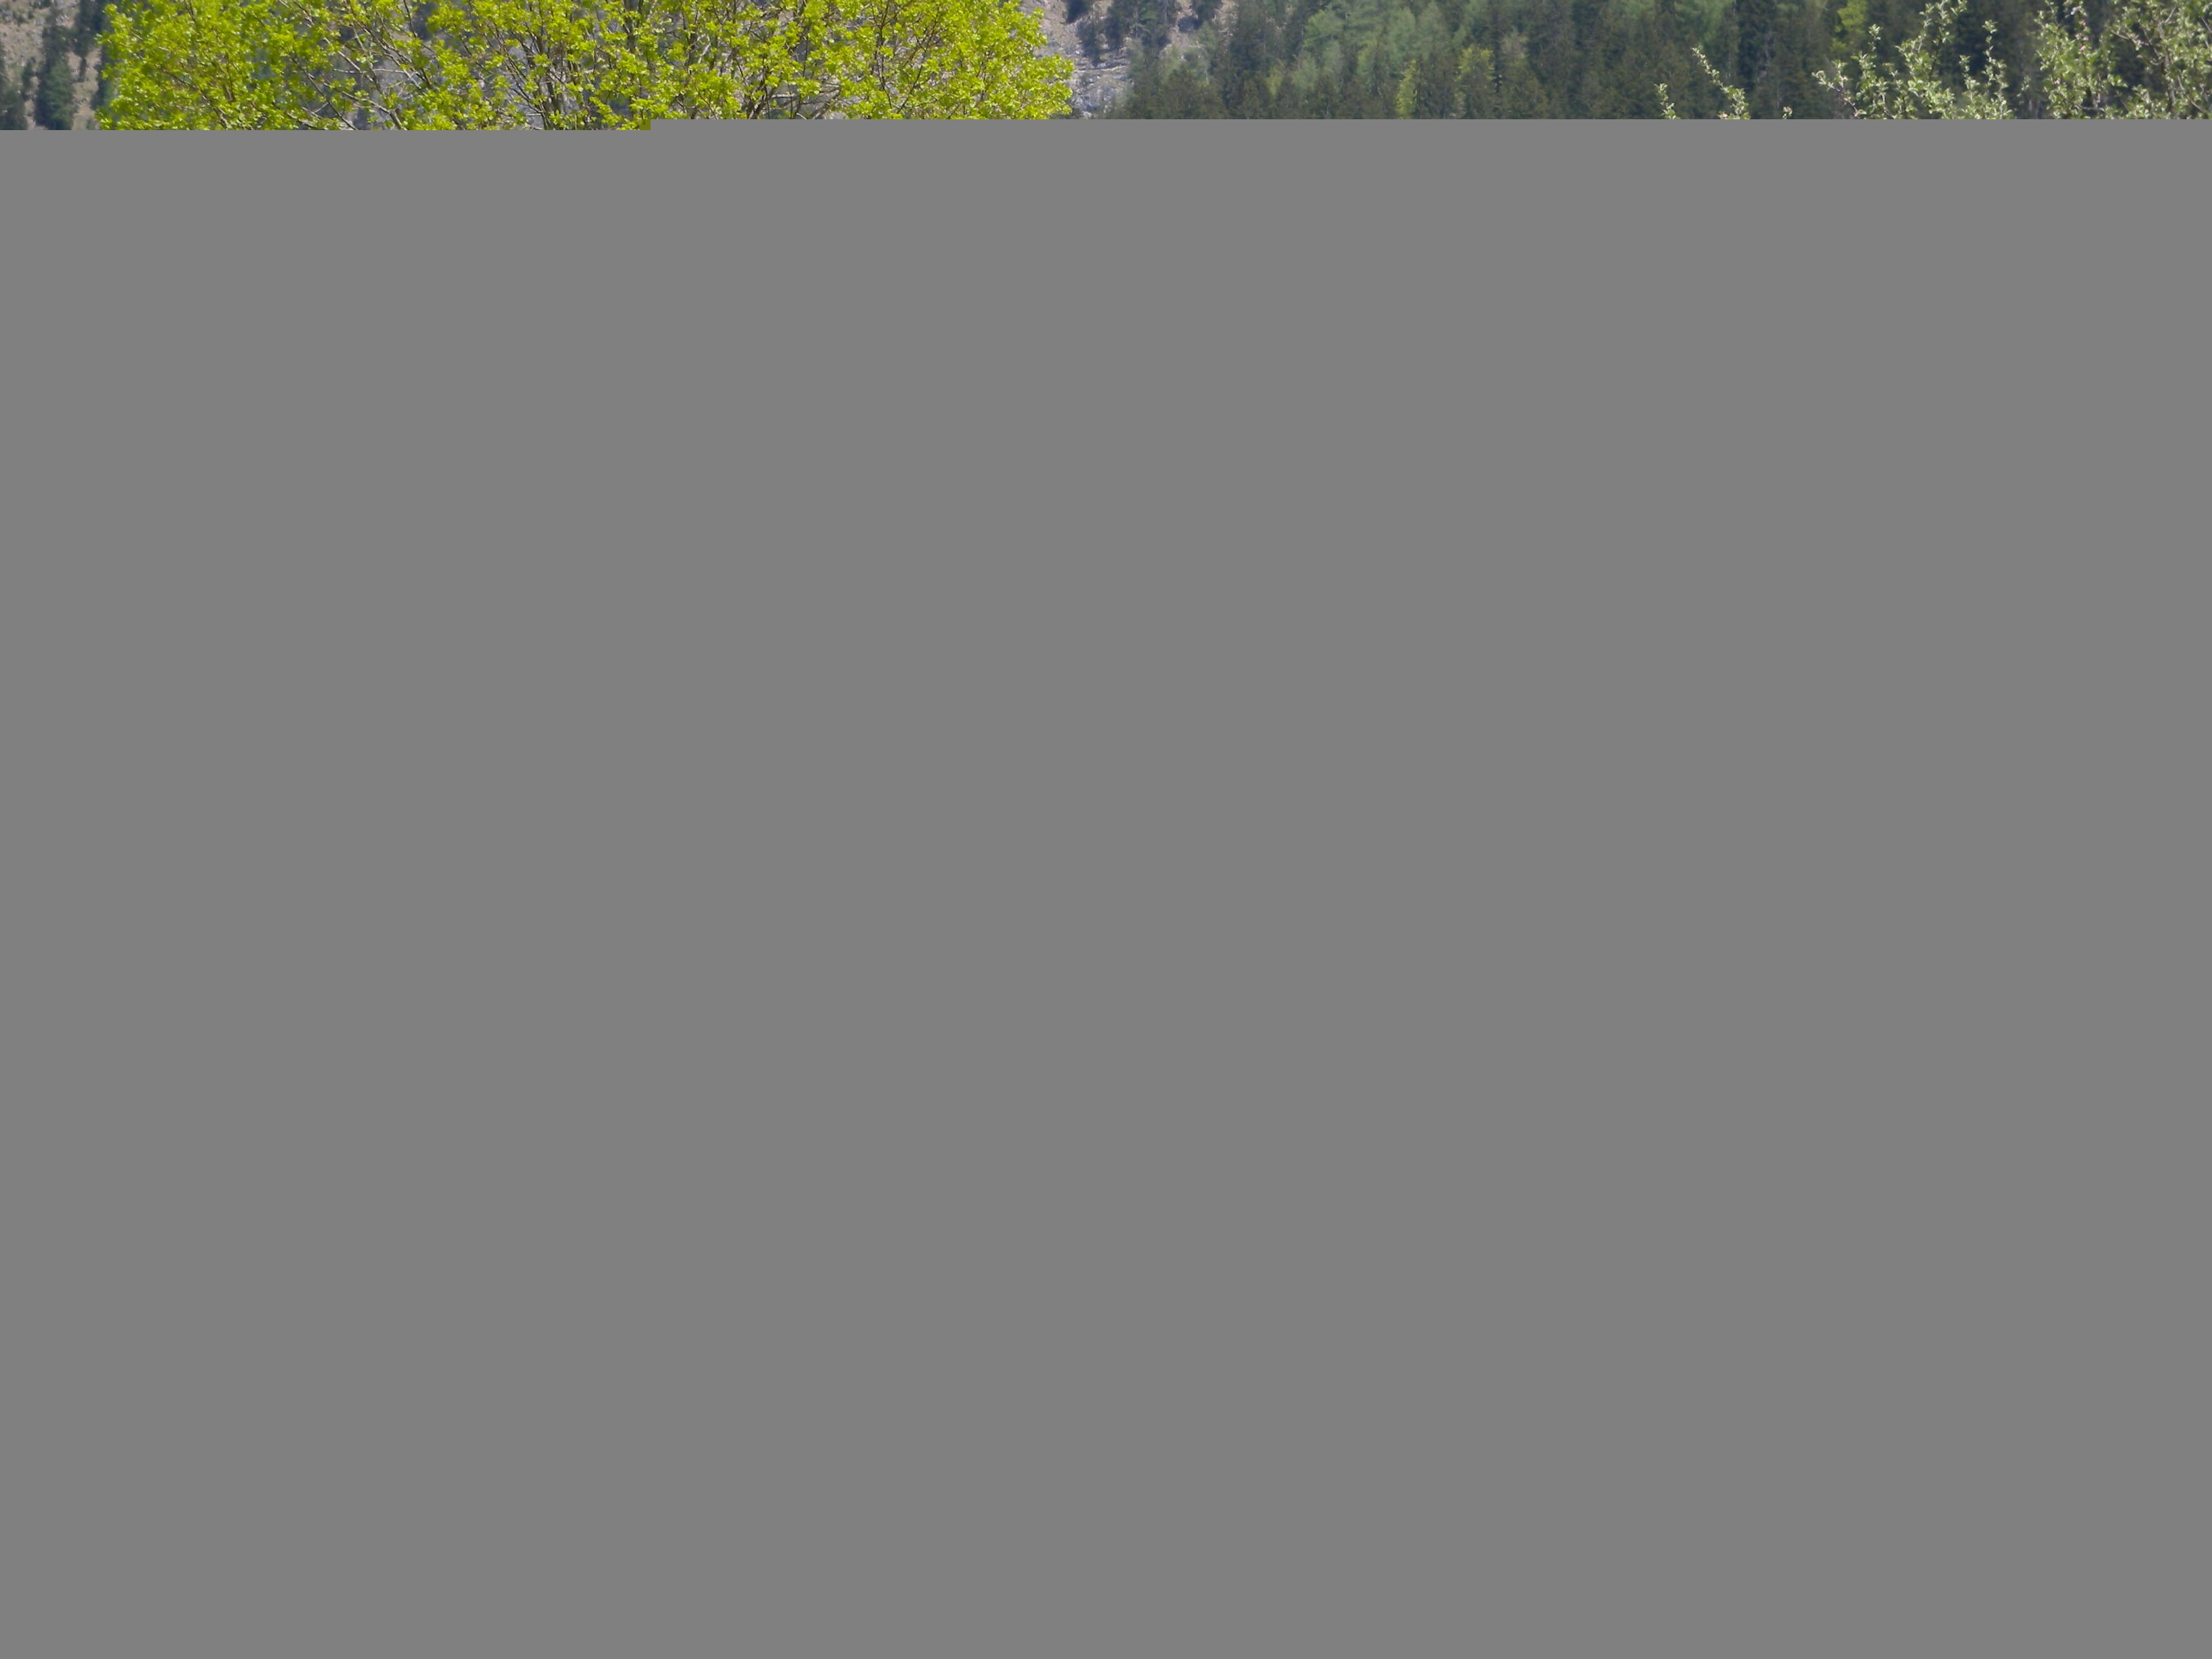
landscape, line, soil, church, chapel, austria, churches, screenshot, maria alm, house chapel